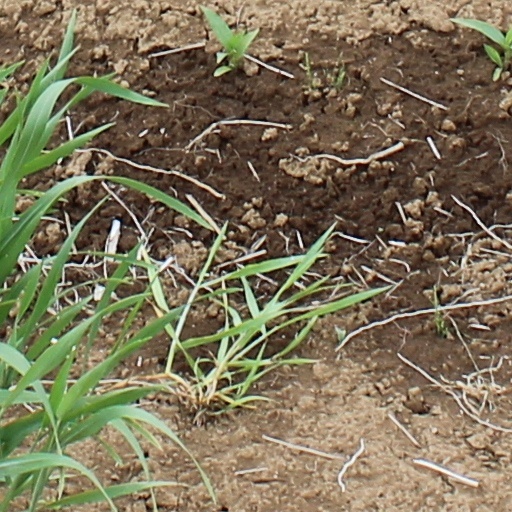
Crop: wheat